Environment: real
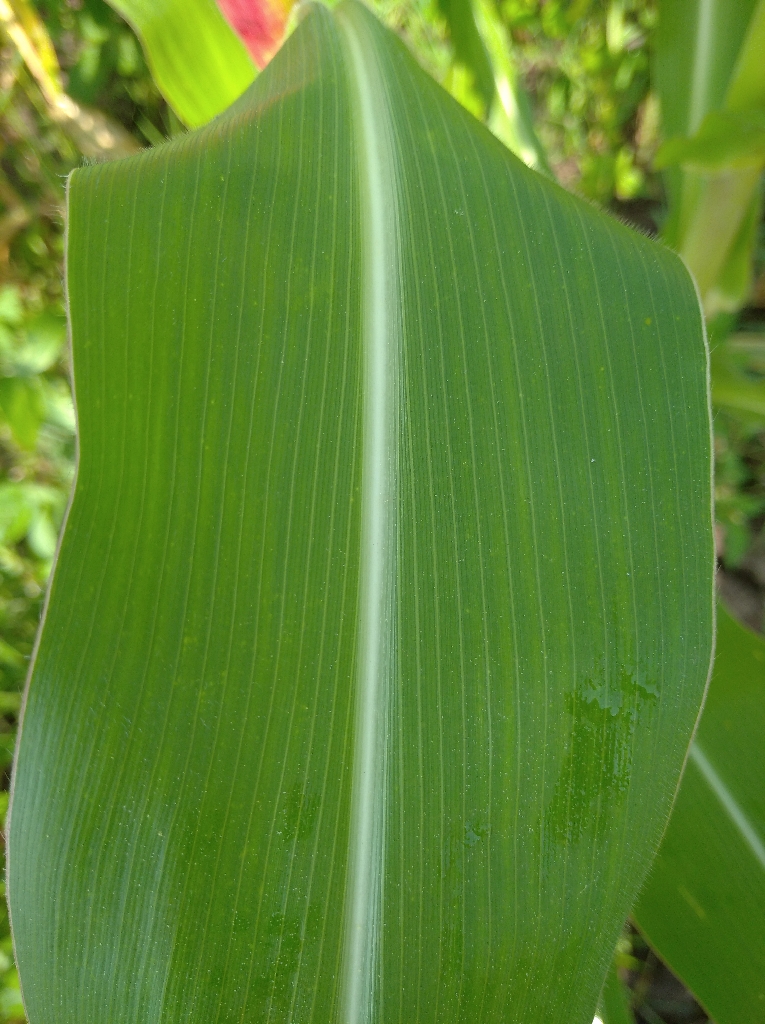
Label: healthy